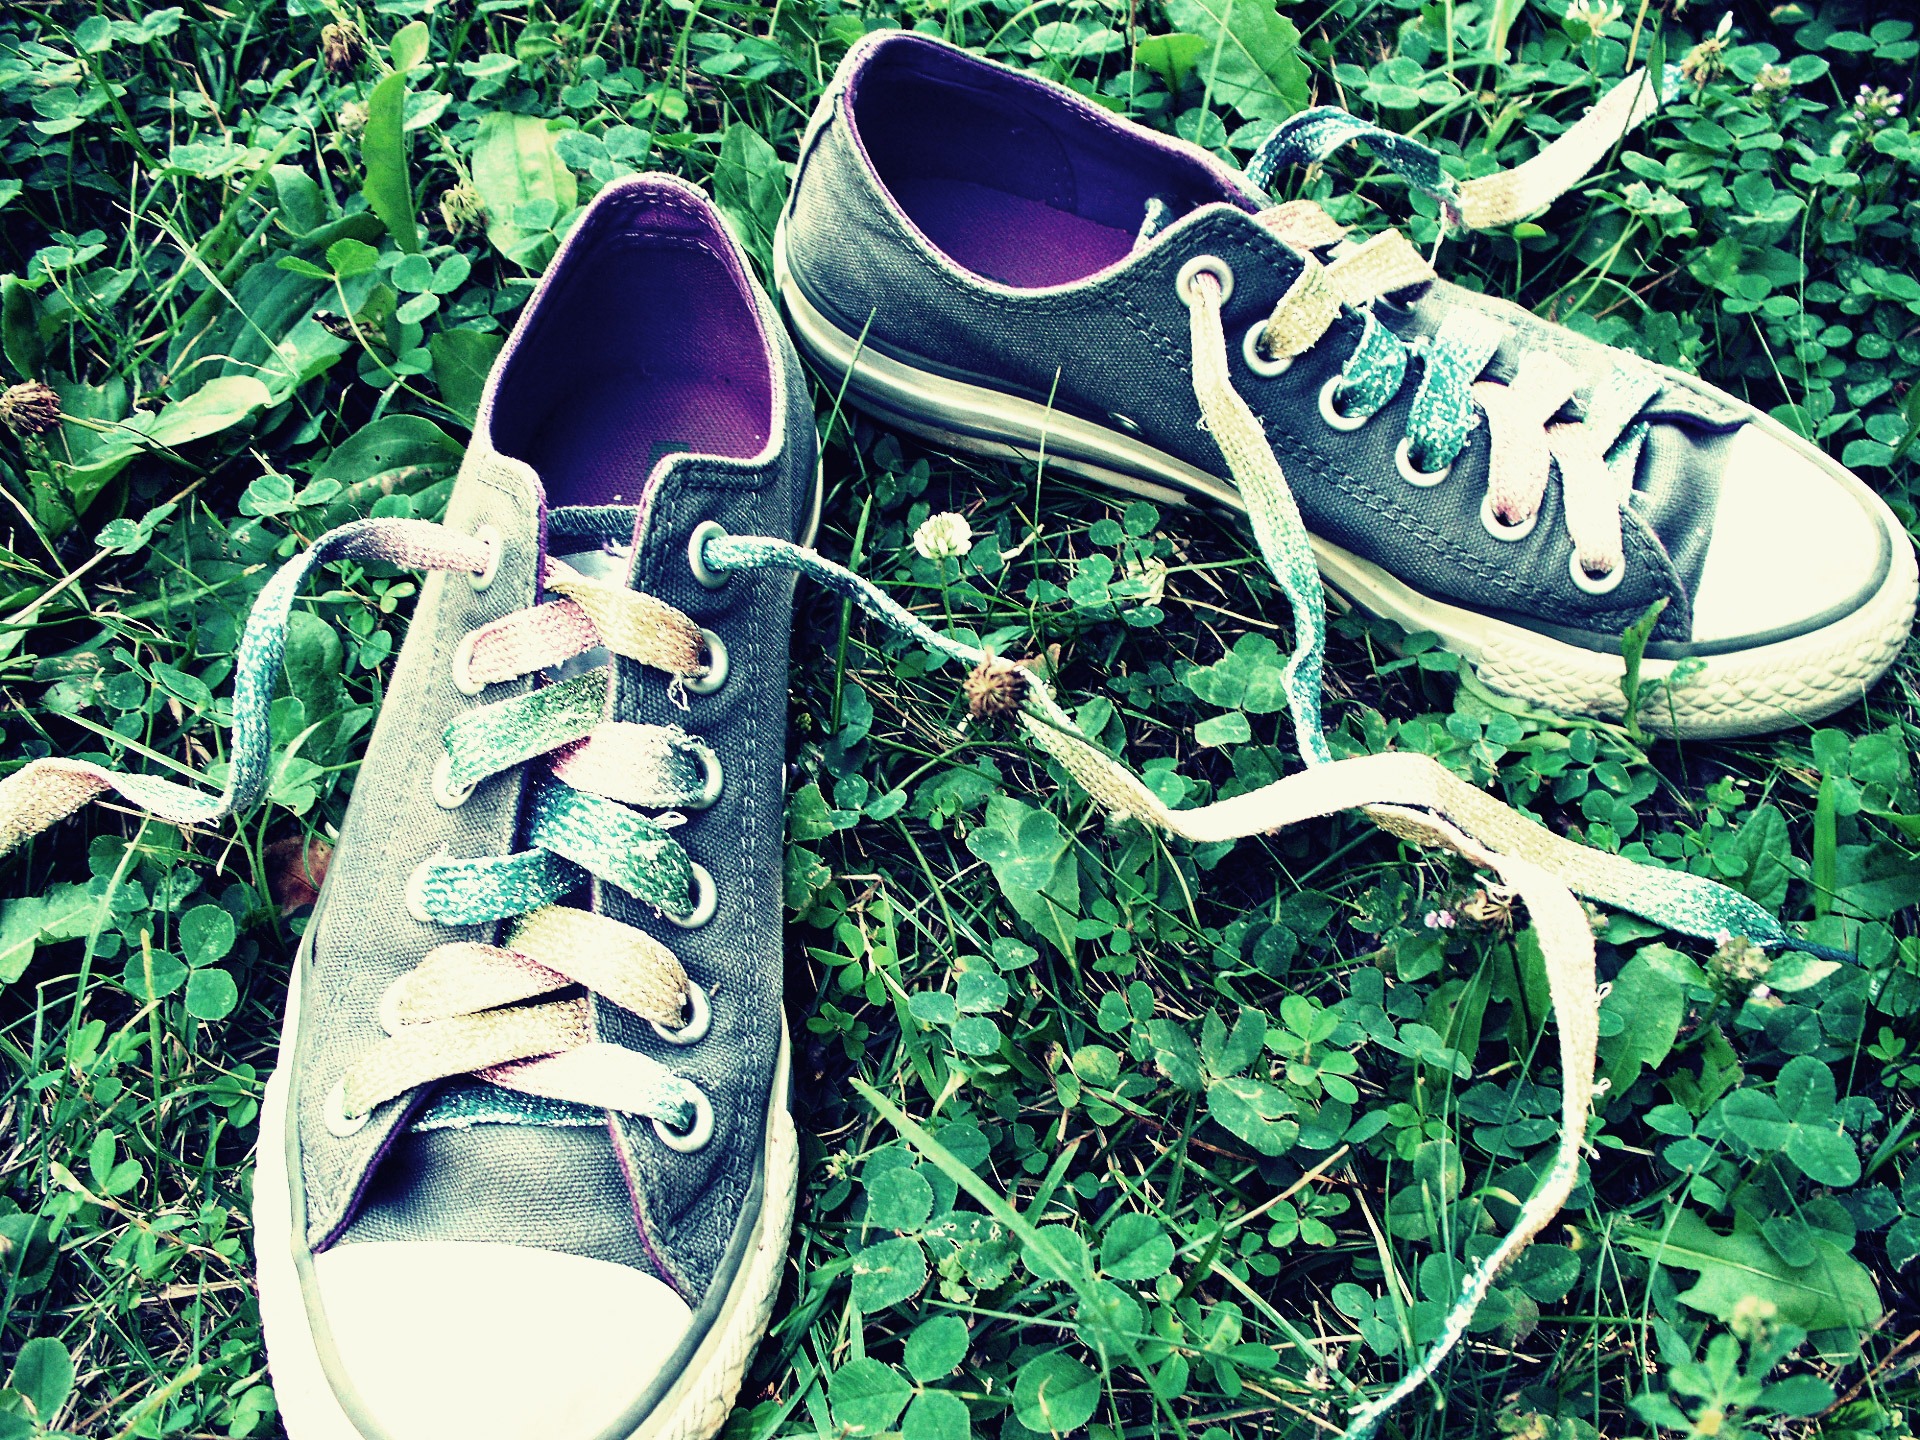
shoe, spring, green, sole, exercise, lifestyle, gym, shoelace, shoes, sneakers, footwear, pair, classic, casual